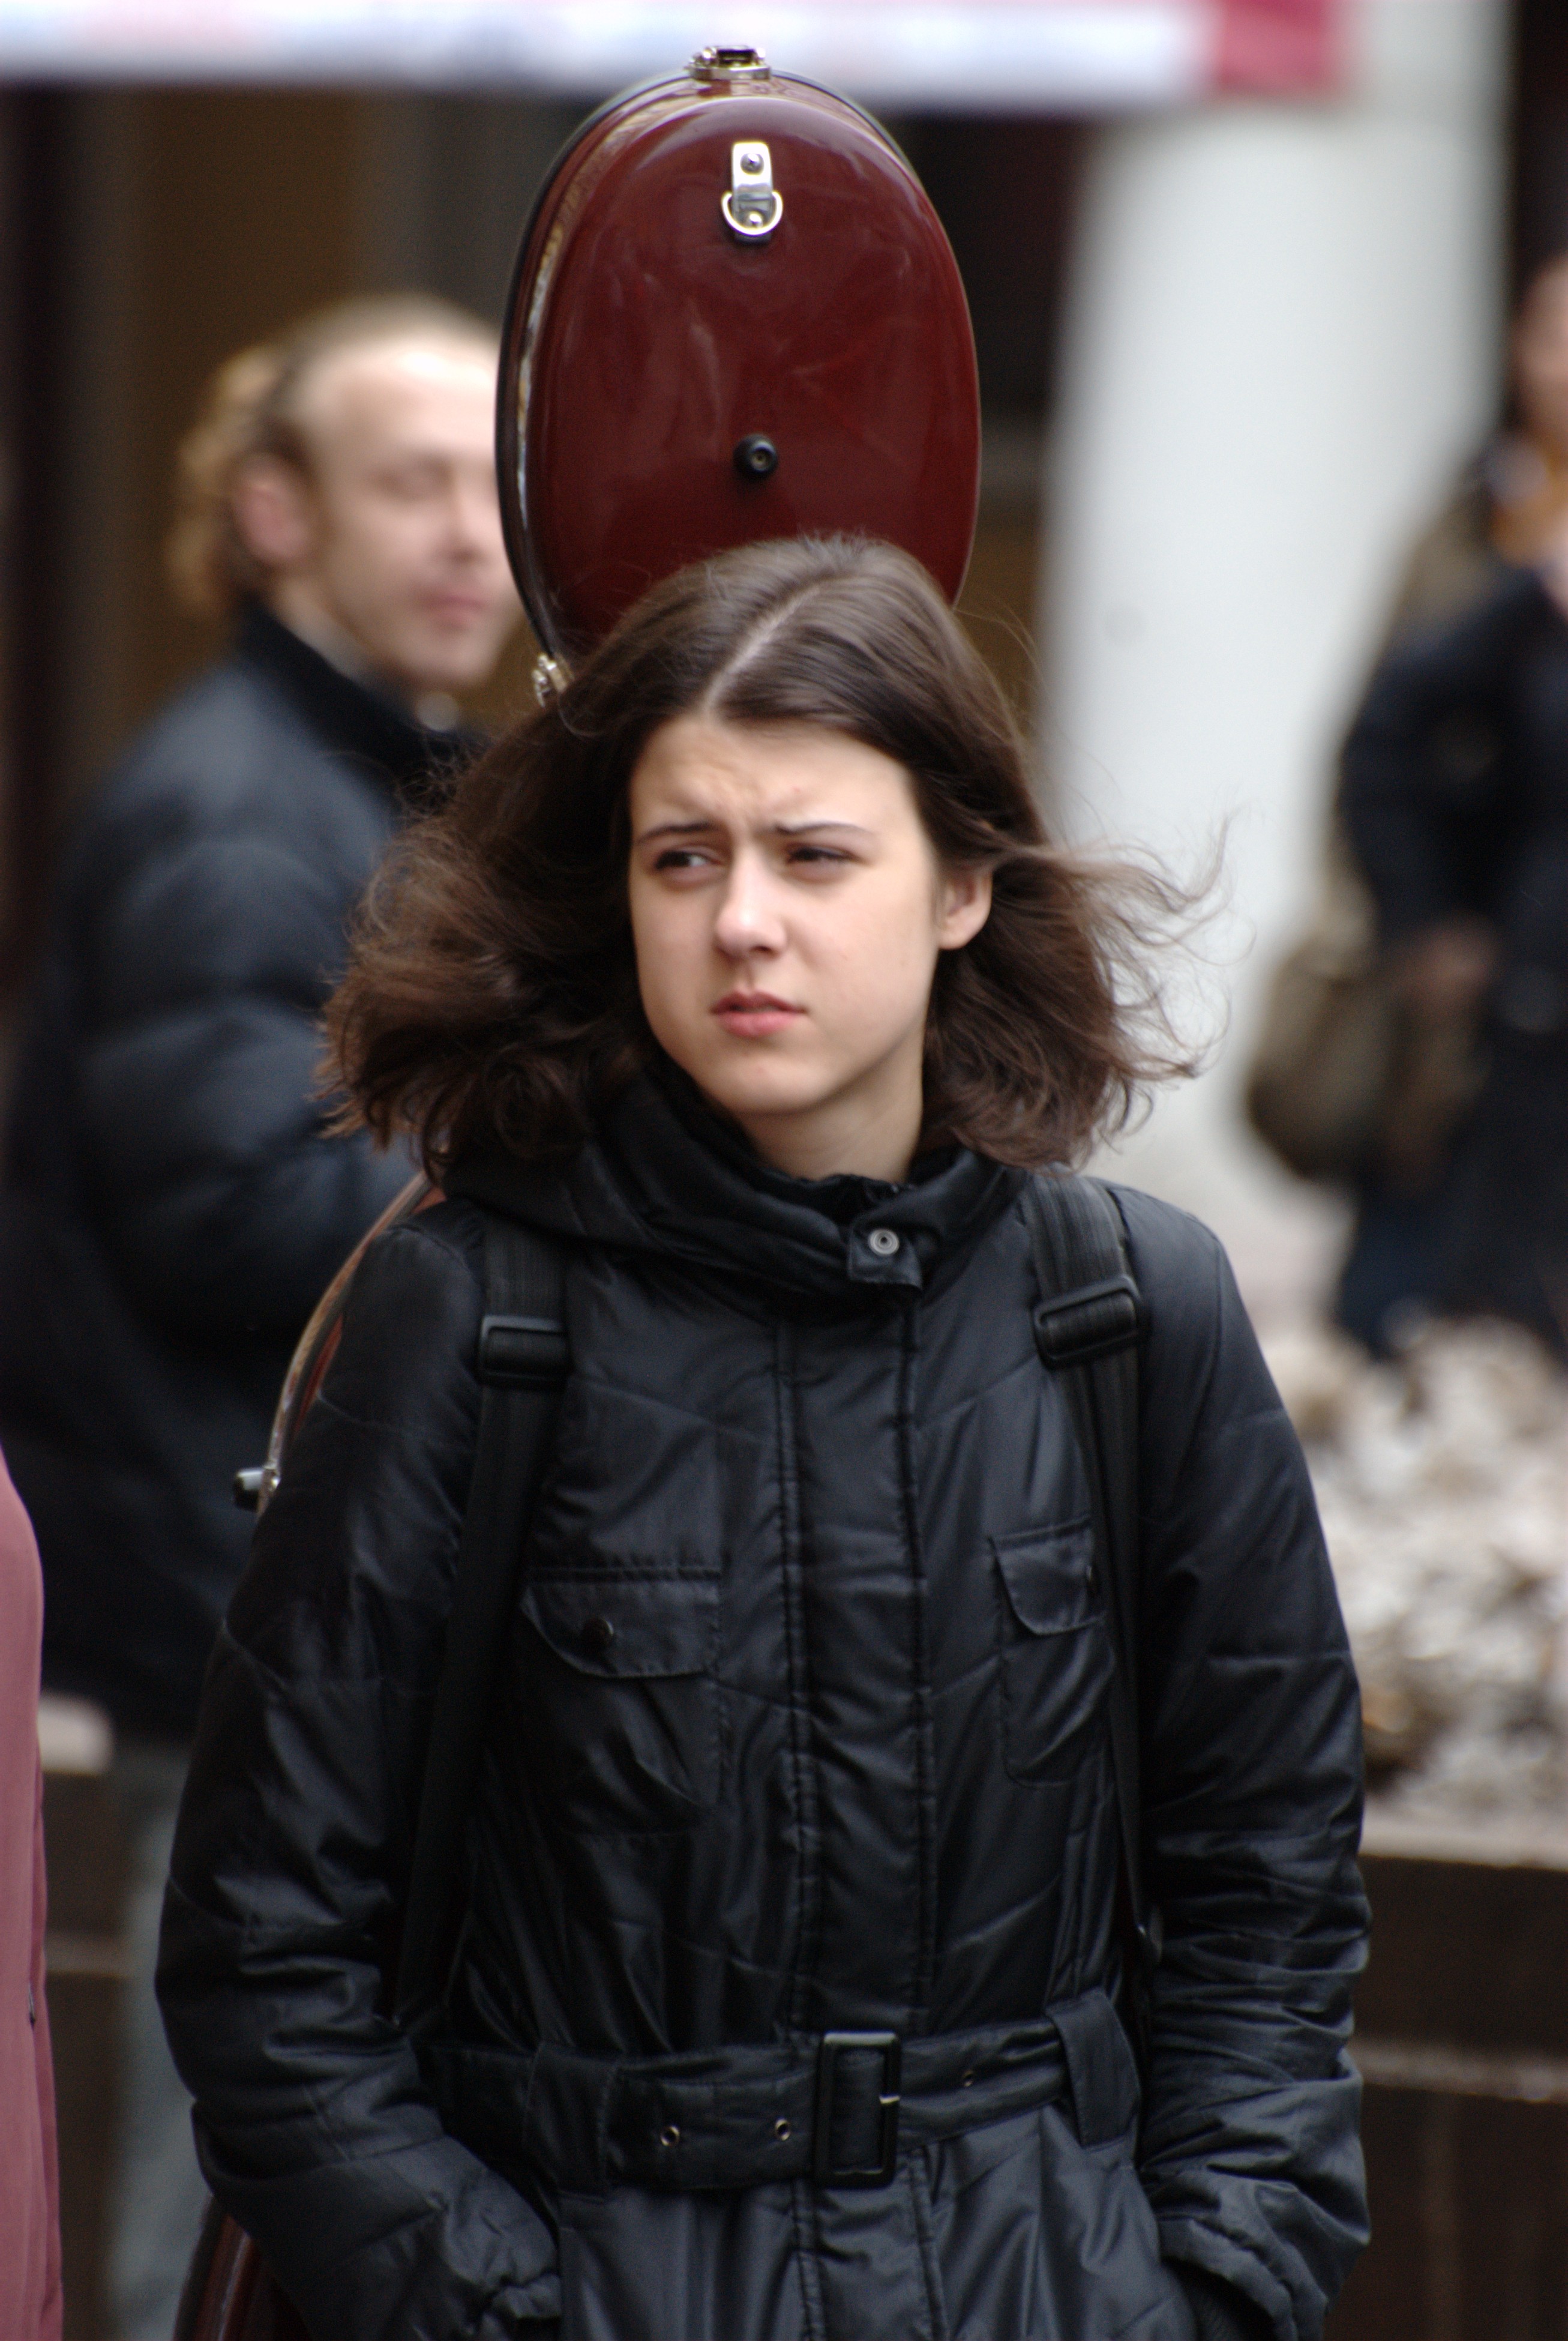
people, girl, woman, street, fur, model, spring, fashion, nikon, clothing, lady, outerwear, candid, girls, runway, moscow, russia, d80, moskau, nikond80, moscou, concordians, fashion show